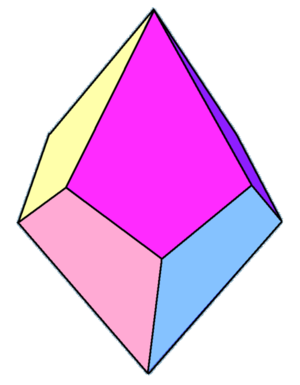
En géométrie, un octaèdre est un polyèdre à huit faces. Certains octaèdres satisfont des conditions de symétrie ou de régularité des faces :
Le trapézoèdre ou antidiamant ou deltoèdre n-gonal est le polyèdre dual d'un antiprisme n-gonal régulier. Ses 2n faces sont des deltoïdes congrus. Les faces sont décalées symétriquement.
Un antiprisme à n faces est un polyèdre composé de deux copies d'un certain polygone particulier à n côtés, connecté par une bande de triangles alternés.